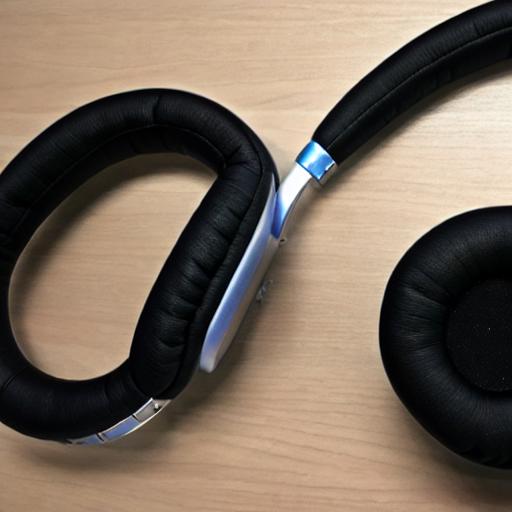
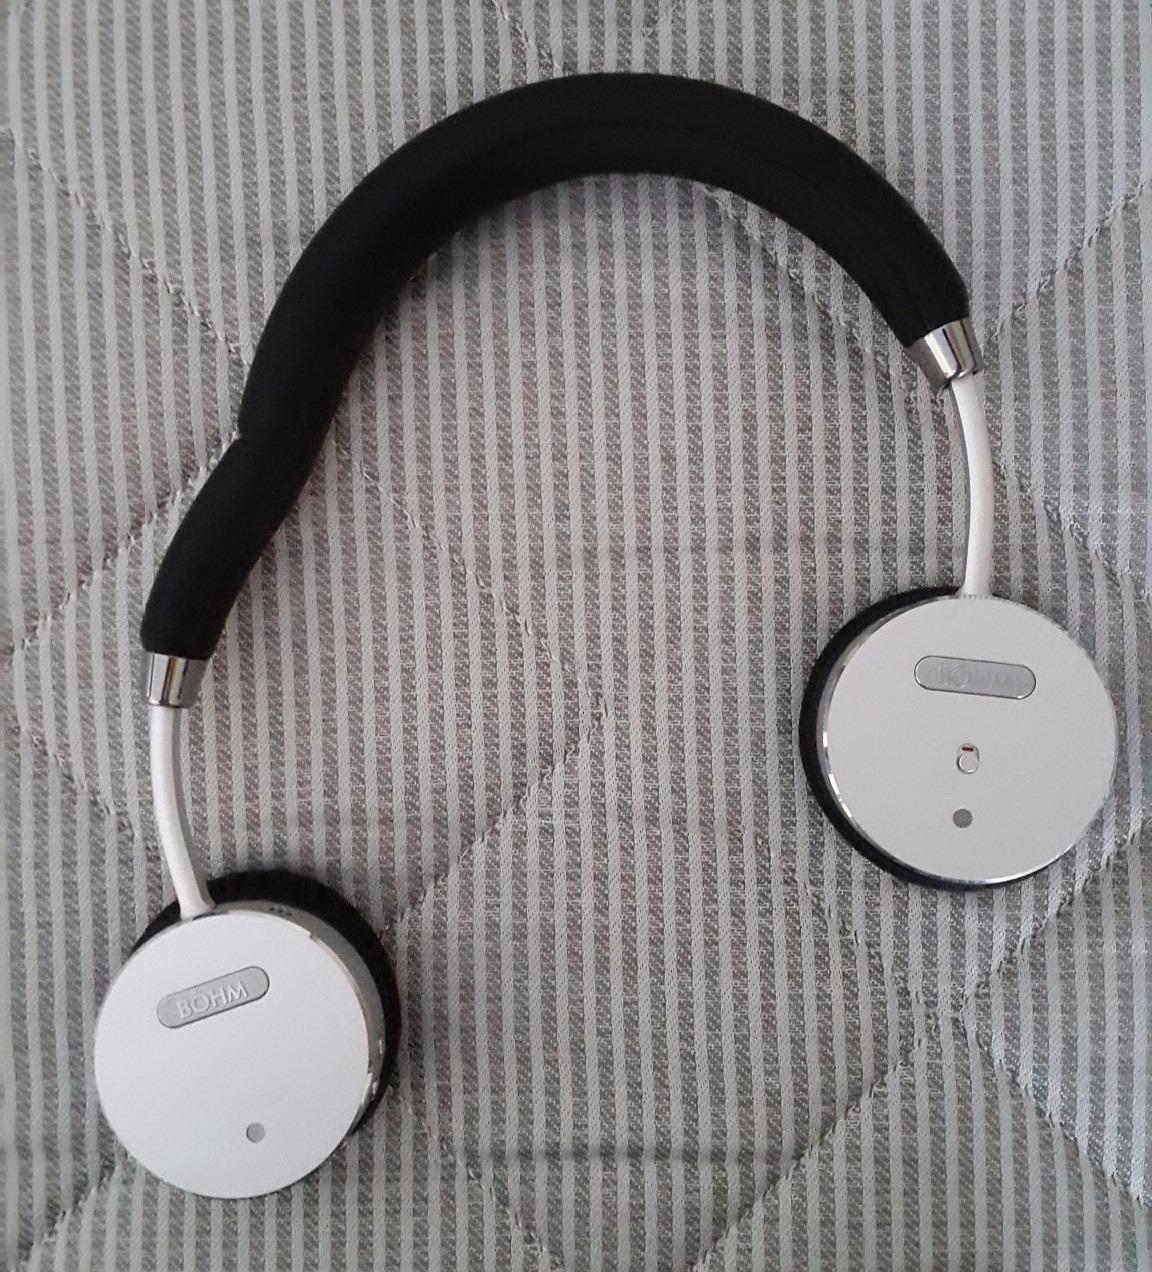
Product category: headphones
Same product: no